KMOX-FM

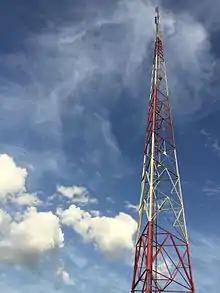
KMOX-FM transmitting tower

Emmis began the process of selling WRDA to Radio One, for $20 million in the latter part of September 2005. The station flipped to urban contemporary format as "Hot 104.1" on October 1, 2005, with Radio One immediately assuming operations of the station under a temporary local marketing agreement. The call letters would change to WHHL on November 24, 2005. Radio One would take full possession of the station in 2006, and soon began the process of moving the station towards the central part of the market. By 2008, WHHL's transmitter was moved to atop an outbuilding of Crossroads College Preparatory School just north of Forest Park, and the station changed their city of license from Jerseyville to Hazelwood.